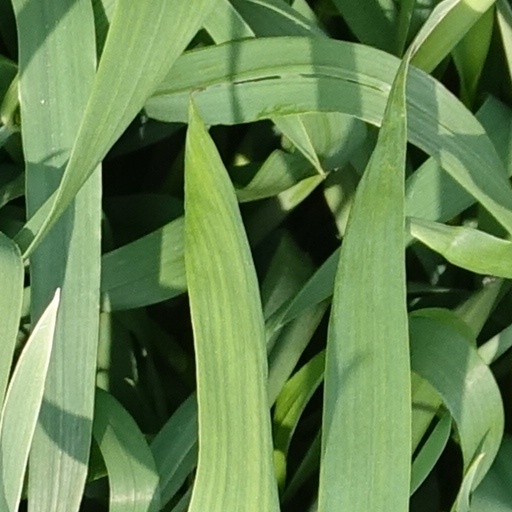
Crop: wheat